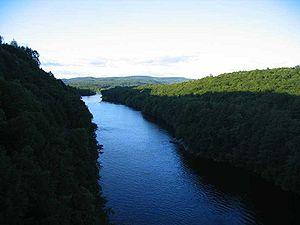
Le Connecticut est le plus long fleuve de la Nouvelle-Angleterre au nord-est des États-Unis. Il est tributaire des quatre Lacs Connecticut situés à la frontière du Québec au nord du New Hampshire. Il s'écoule en direction du sud, servant de frontière entre les États du New Hampshire et du Vermont. Il traverse ensuite le Massachusetts où il arrose la ville de Springfield, puis l'État du Connecticut où il arrose celle de Hartford pour se jeter dans l'Océan Atlantique dans le Long Island Sound à hauteur de la ville de Old Saybrook après un parcours de 655 kilomètres.